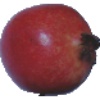
Label: pomegranate